Women of Luxury

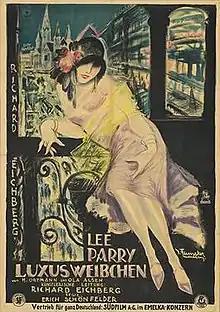

Women of Luxury is a 1925 German silent comedy film directed by Erich Schönfelder and starring Lee Parry, Hans Albers and Rudolf Lettinger. It was made at the Johannisthal Studios near Berlin. The film's sets were designed by the art directors Jacek Rotmil and Siegfried Wroblewsky.